Taxation in Norway

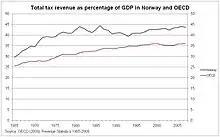
Total tax revenue as percentage of GDP in Norway and OECD, 1965-2007

In 2009, the total tax revenue was 41.0% of the gross domestic product (GDP). Of the OECD member countries Denmark, Sweden, Belgium, Italy, France, Finland and Austria had a higher tax level than Norway in 2009. The tax level in Norway has fluctuated between 40 and 45% of GDP since the 1970s.